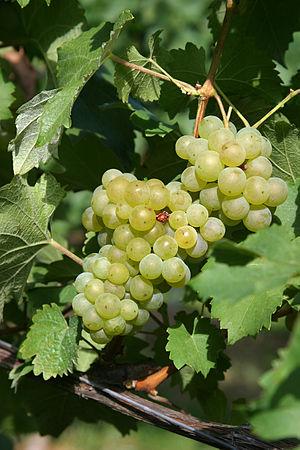
Le bacchus est un cépage de raisins blancs.